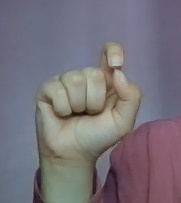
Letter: fa